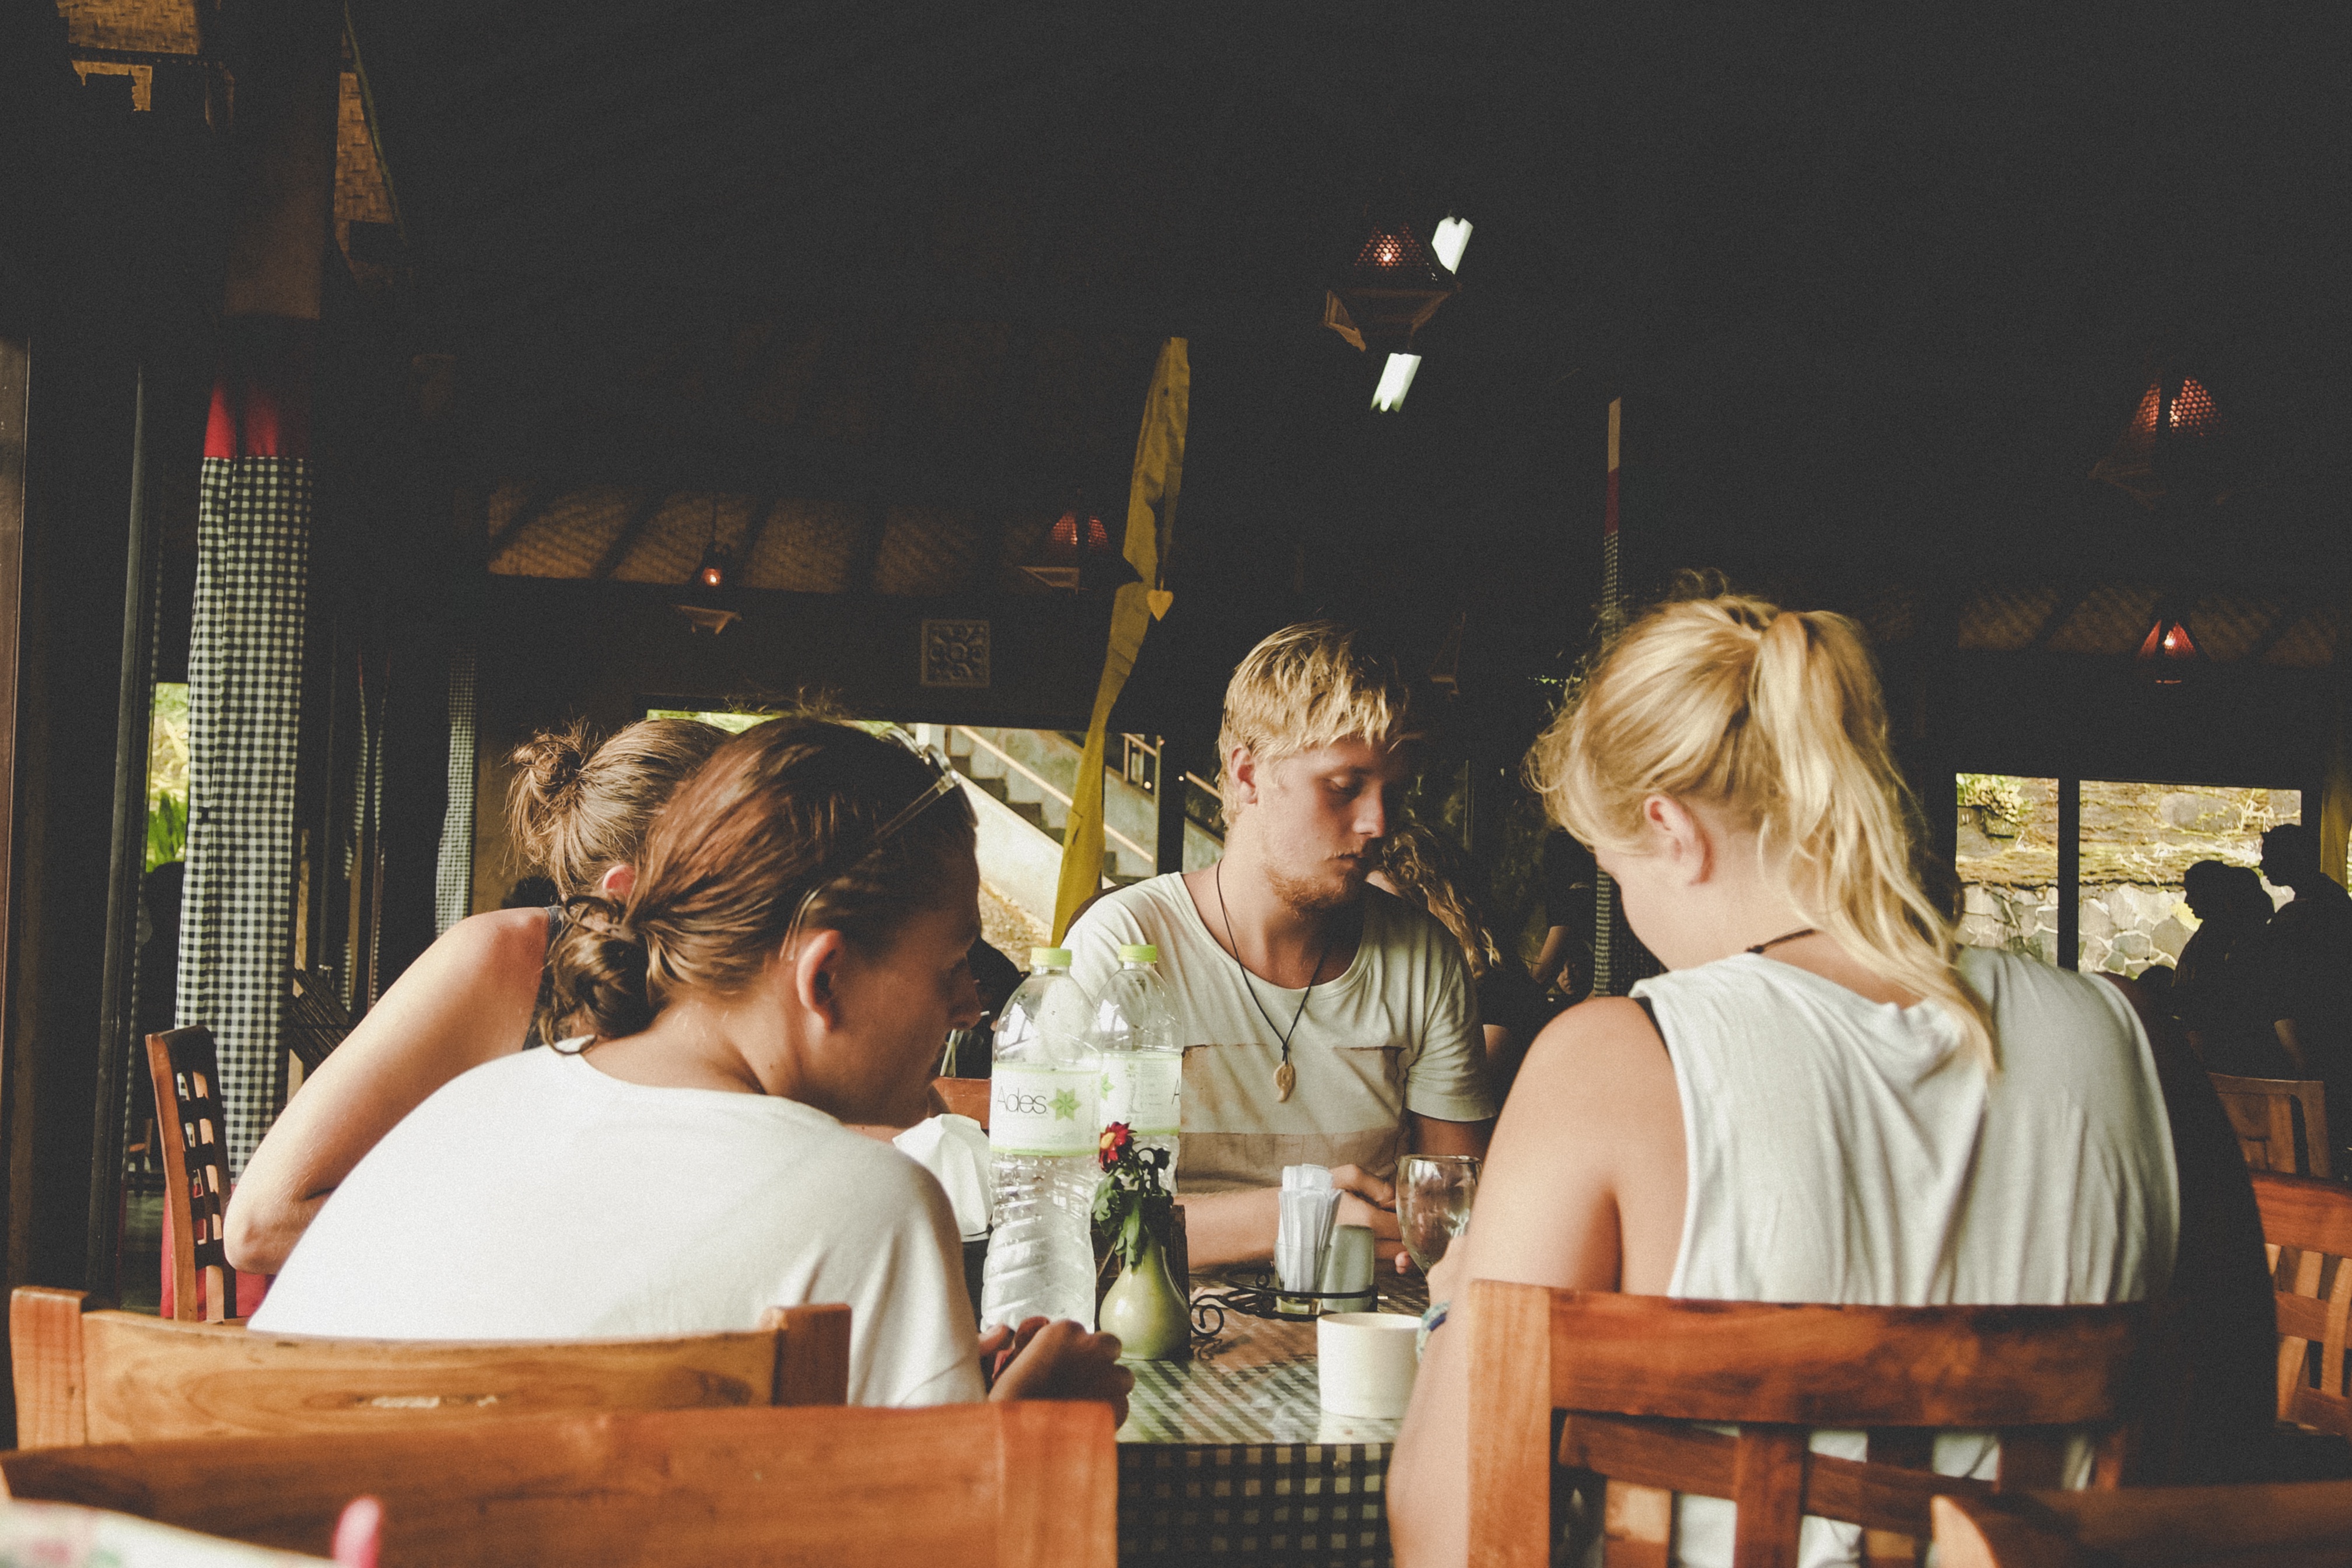
girl, restaurant, drink, ceremony, fun, photograph, event, rehearsal dinner